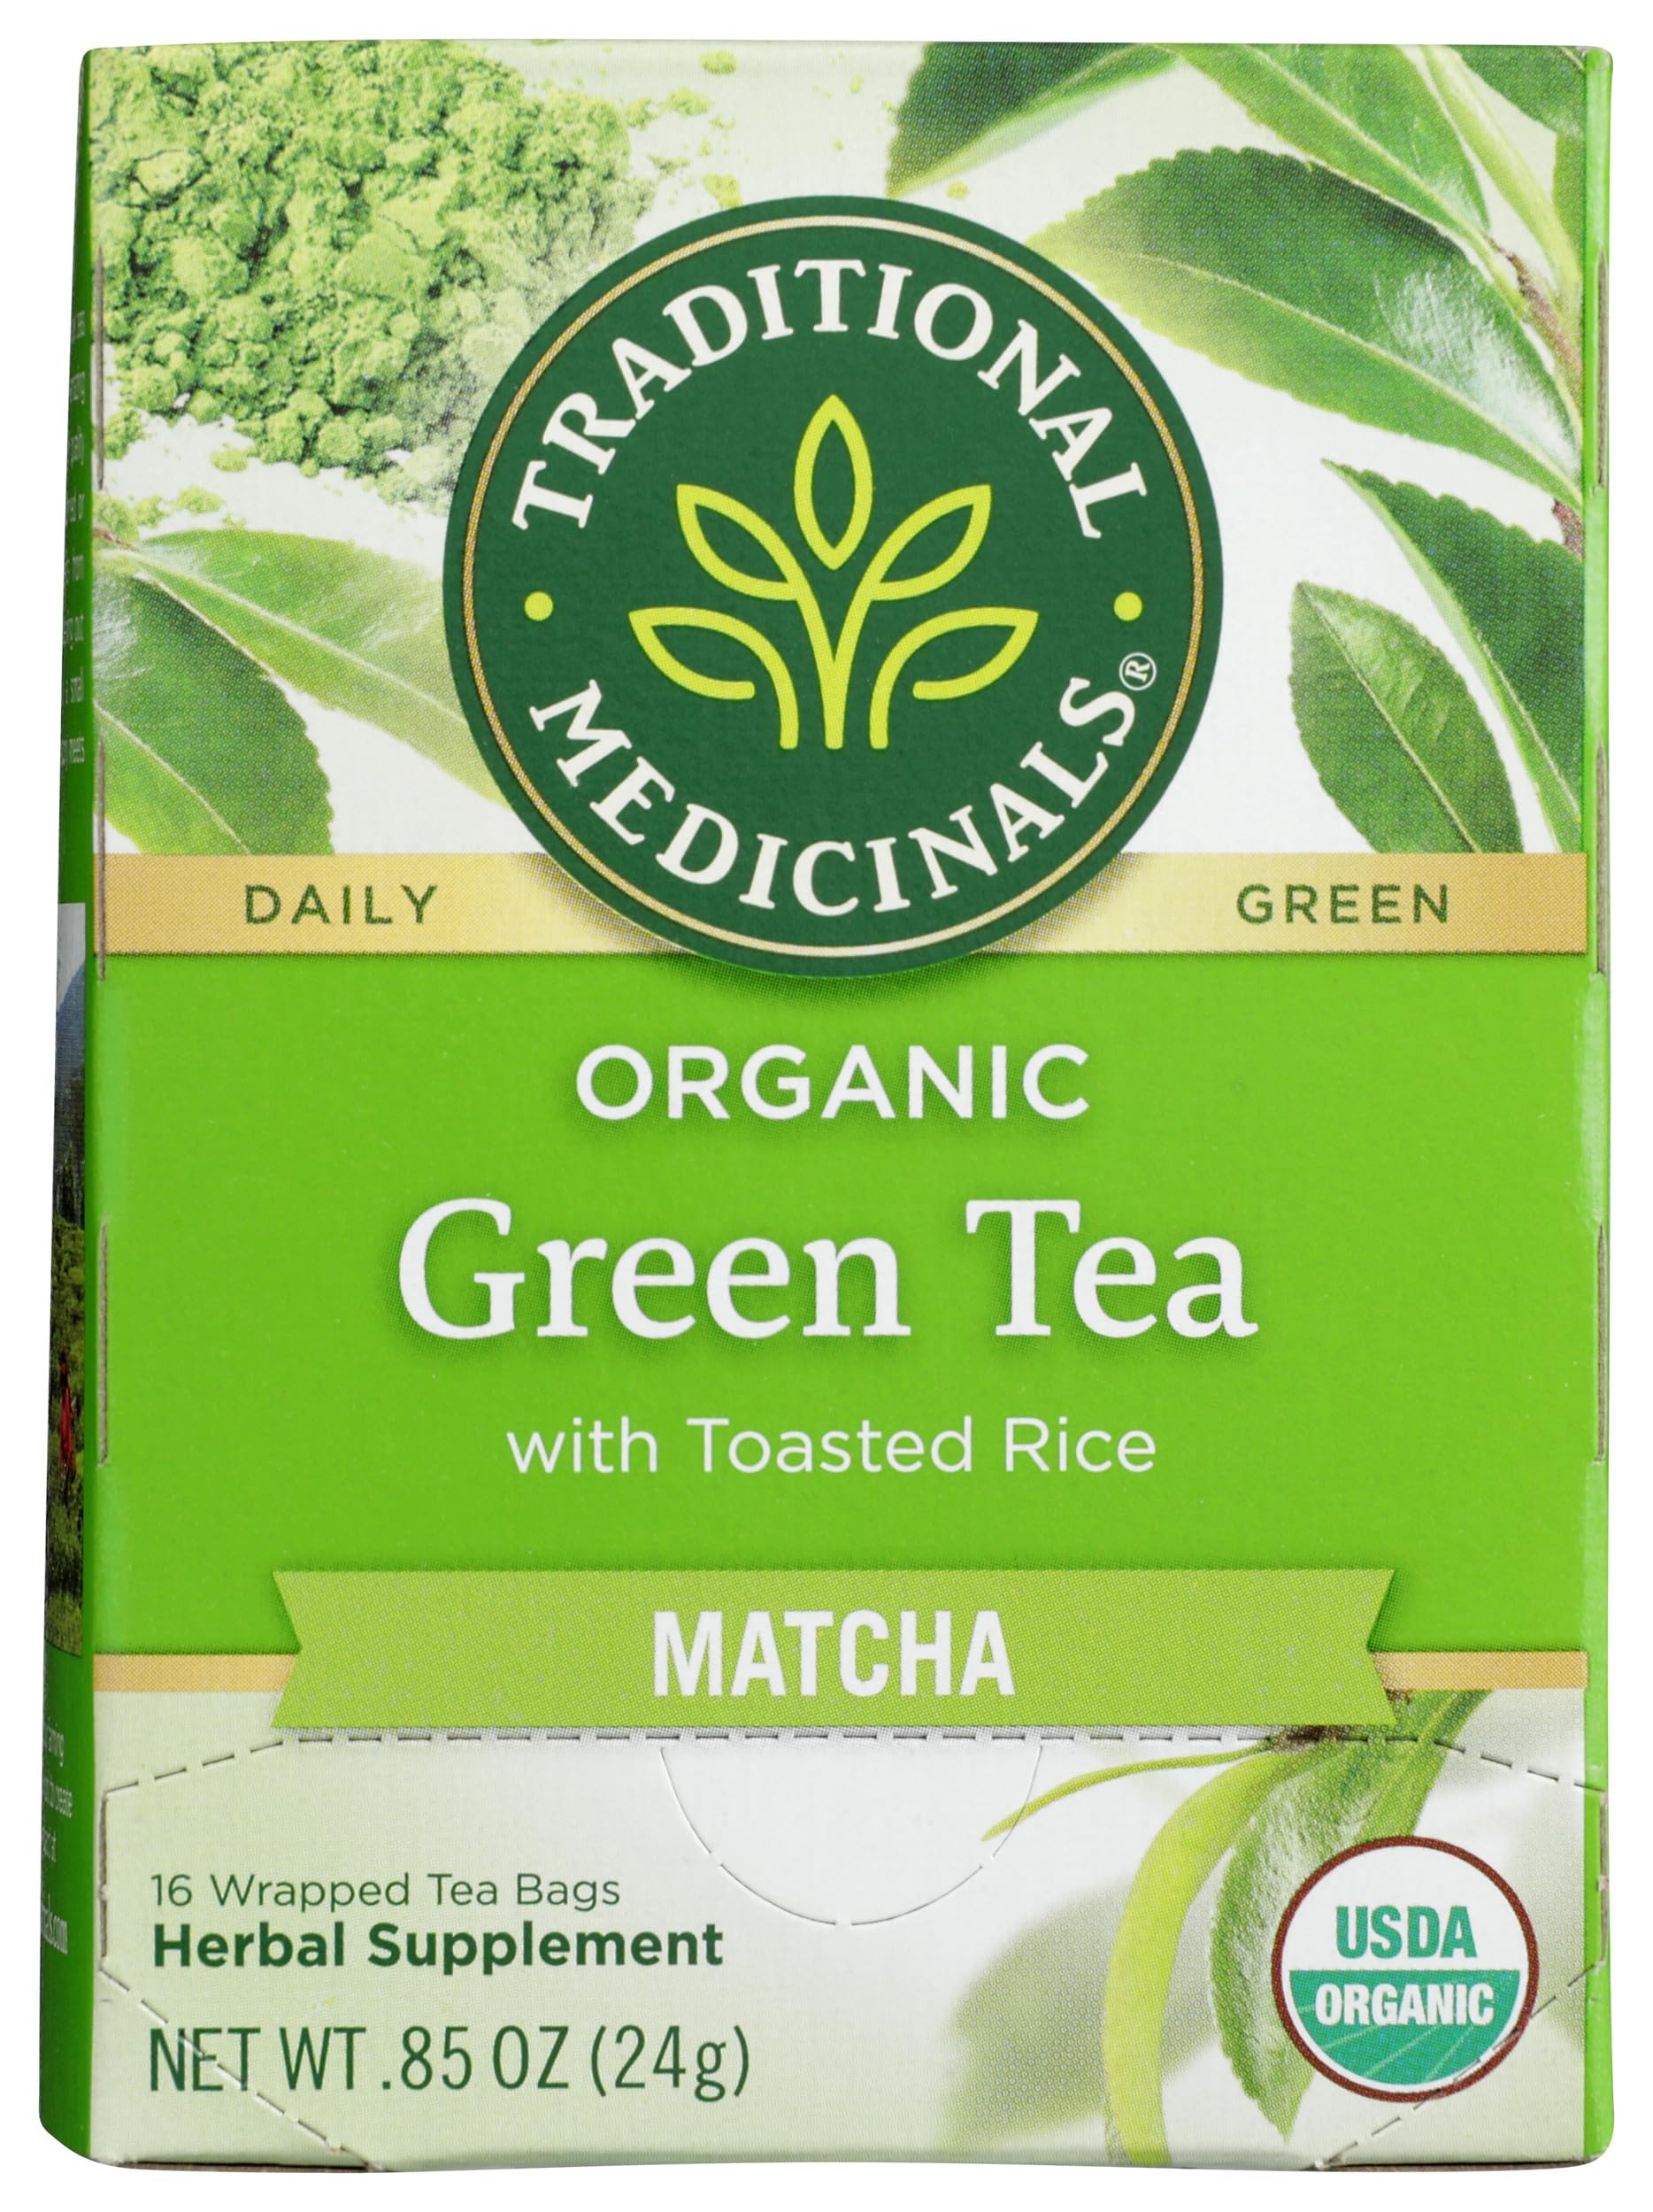
Item Name: Traditional Medicinals, Tea Herbal Green Matcha Toasted Rice Organic, 16 Count
Product Description: Breakfast
Value: 16.0
Unit: Count

Price: 5.32